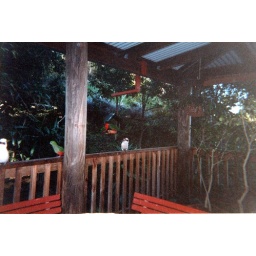
The wild birds outside the house of our guide in Australia.